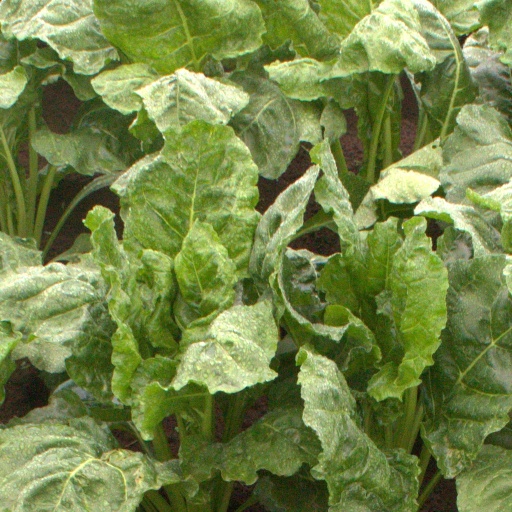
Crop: sugar beet